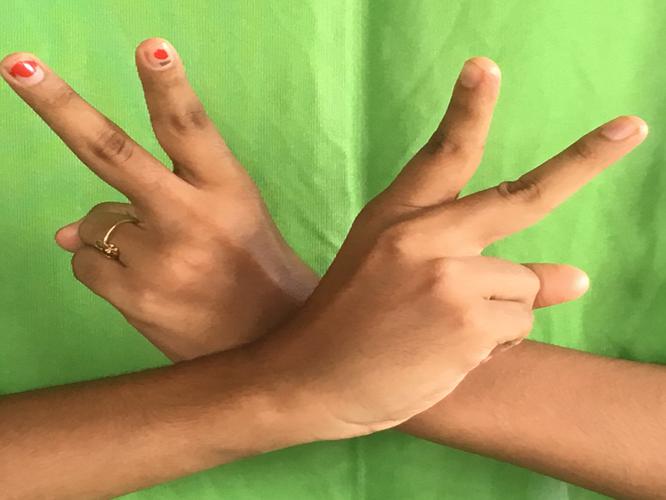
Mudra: Kartariswastika
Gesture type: double_hand